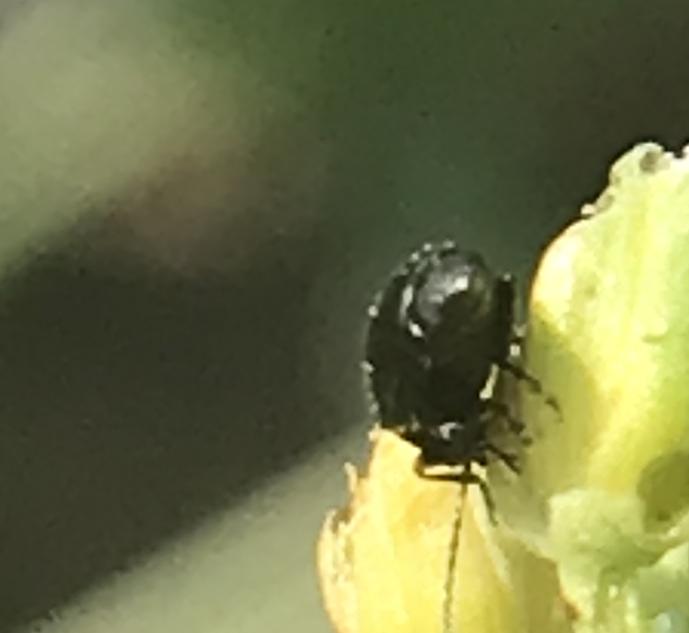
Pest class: crucifer_flea_beetle